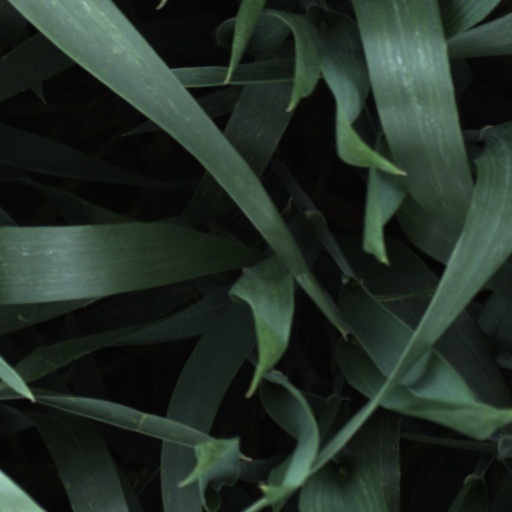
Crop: wheat